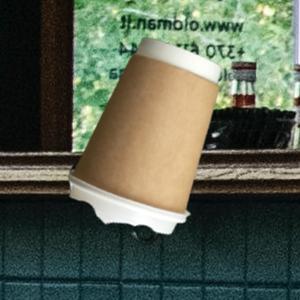
Label: cups